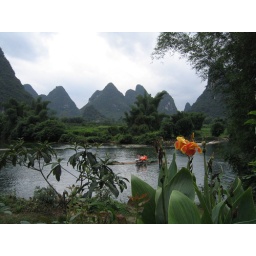
Cruising on the Lee River. Took this following the river 10 mins out of Yangshuo by bike